Lake-effect rain

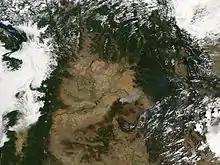
Sea-effect clouds from the Salish Sea over Seattle and eastern Washington

Lake-effect rain, or bay-effect rain, is the liquid equivalent of lake-effect snow, where the rising air results in a transfer of warm air and moisture from a lake into the predominant colder air, resulting in a fast buildup of clouds and rainfall downwind of the lake. If the air temperature is not low enough to keep the precipitation frozen, it falls as a lake-effect rain. In order for lake-effect rain to form, the air moving across the lake must be significantly cooler than the air over the water surface.